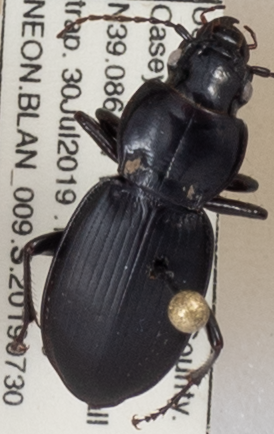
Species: Cyclotrachelus furtivus
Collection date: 2019-07-30
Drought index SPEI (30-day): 0.454
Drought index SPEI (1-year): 2.09
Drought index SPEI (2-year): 2.09